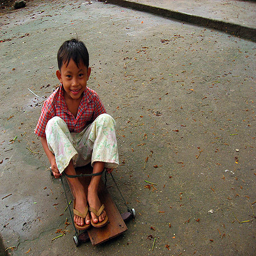
a child on a wooden skate board on a concrete floor
A young boy sitting on top of a board.
a young kid sits in a home made skate board
A small boy sitting on a homemade skateboard.
He was sitting on his homemade skate board.